History of education

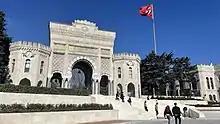
Istanbul University (1453) was founded by sultan Mehmed II as a "Darülfünun". On 1 August 1933, as part of Atatürk's reforms, it was reorganized and became the Republic's first modern university.

The Danish education system has its origin in the cathedral- and monastery schools established by the Church, and seven of the schools established in the 12th and 13th centuries still exist today. After the Reformation, which was officially implemented in 1536, the schools were taken over by the Crown. Their main purpose was to prepare the students for theological studies by teaching them Latin and Greek. Popular elementary education was at that time still very primitive, but in 1721, 240 "rytterskoler" ("cavalry schools") were established throughout the kingdom. Moreover, the religious movement of Pietism, spreading in the 18th century, required some level of literacy, thereby promoting the need for public education. Throughout the 19th century (and even up until today), the Danish education system was especially influenced by the ideas of clergymen, politicians, and poets N. F. S. Grundtvig, who advocated inspiring methods of teaching and the foundation of folk high schools. In 1871, there was a division of the secondary education into two lines: the languages and the mathematics-science line. This division was the backbone of the structure of the Gymnasium (i.e. academic general upper secondary education program) until the year 2005.